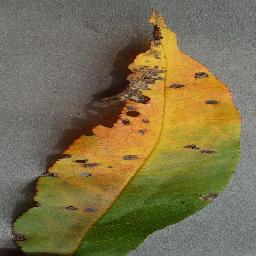
Label: Peach___Bacterial_spot